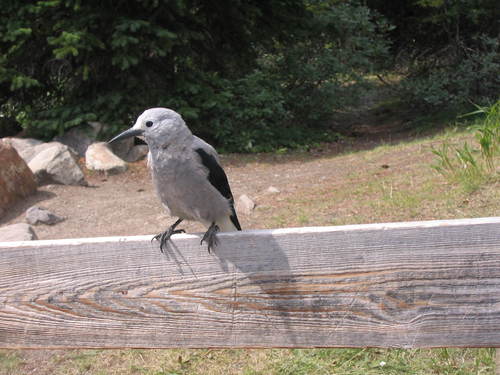
this bird is black and grey, with a grey breast, and a long flat bill.
this bird has a white crown, a long black bill, and a grey belly.
this medium grey bird has black wingbars and a long, narrow bill.
a light gray or white bird with black wings and black eyes and a long black beak.
this is a small, light grey bird with a long bill and black on the wingsbar.
this bird has a large black pointed beak, black wings and tarsus, gray chest and nape, and a round gray head that is large in comparison to the body.
the bill of the bird is long, and very pointed to the tip.
this medium sized bird is gray with black wings and has fluffy plumage.
a dominantly white bird with a long, gray bill and black covering its primaries.
this white bird has black wings and a curved beak.
Species: Clark Nutcracker